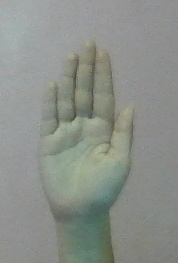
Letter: seen